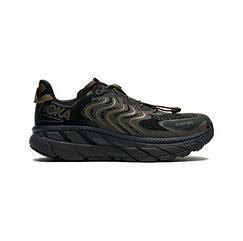
Brand: Hoka
Model: 100